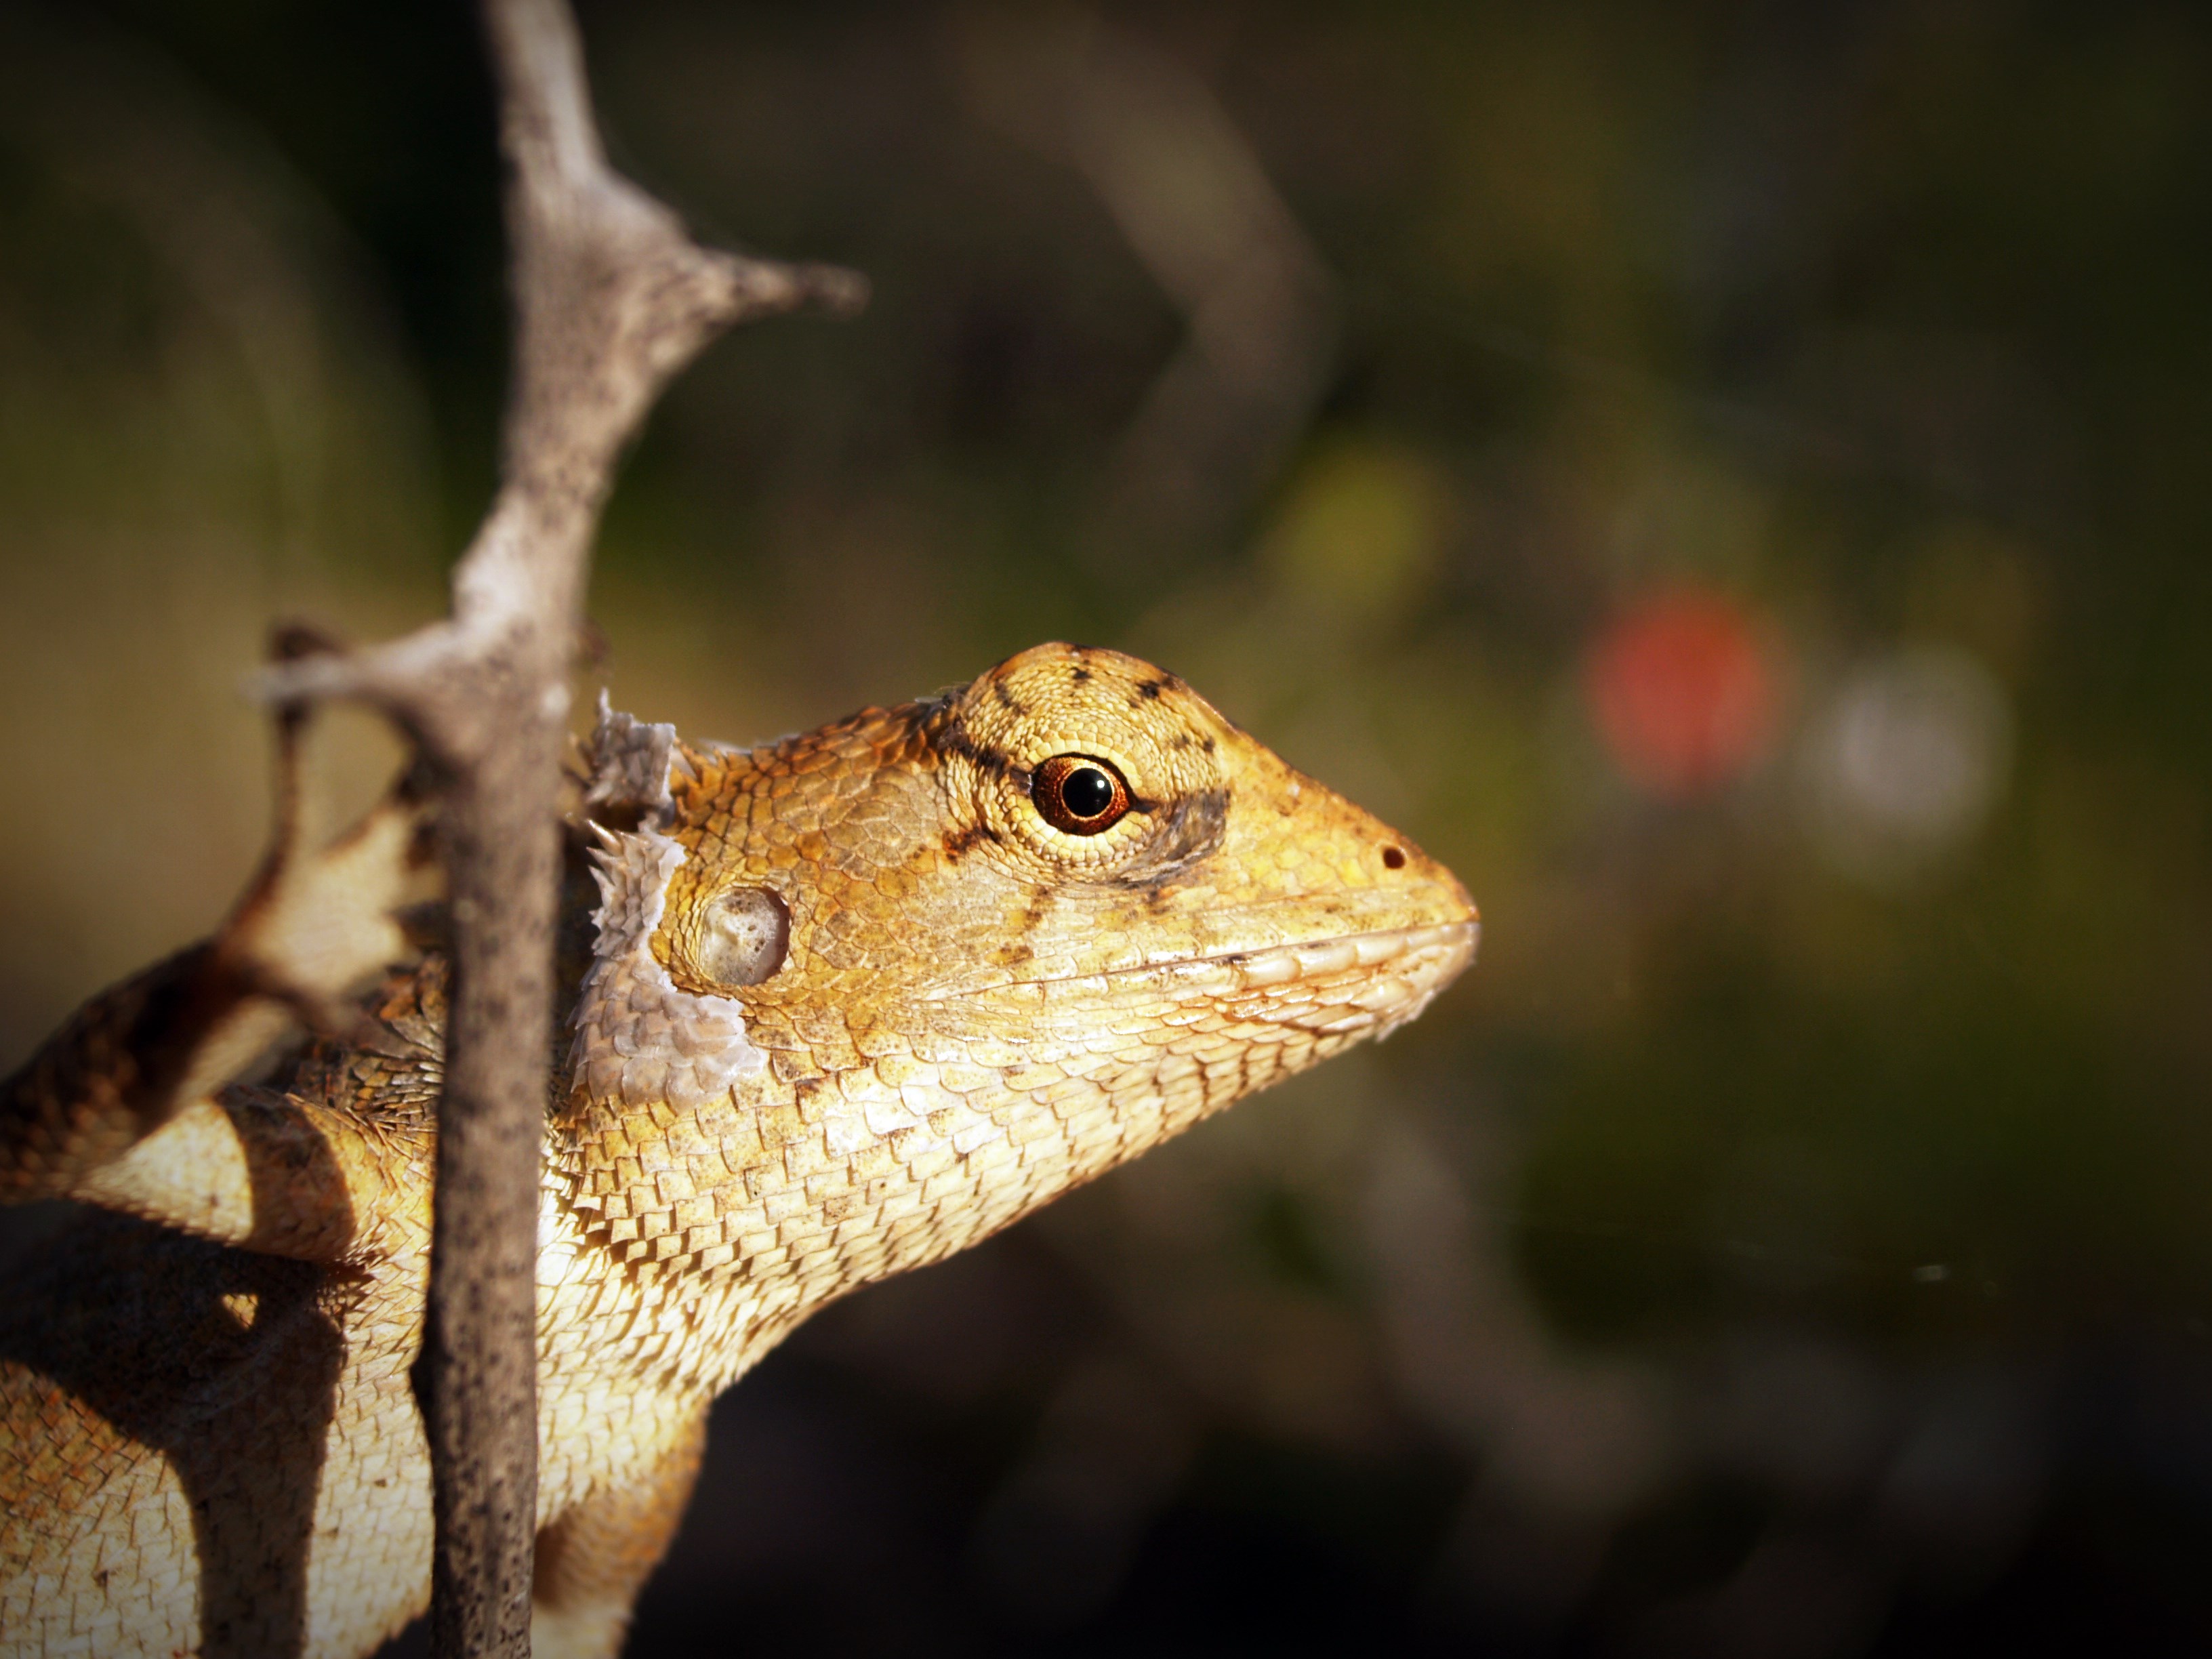
nature, branch, wood, animal, wildlife, wild, tropical, macro, reptile, fauna, side view, lizard, tree branch, gecko, close up, outdoors, eye, vertebrate, scales, macro photography, scaled reptile, public domain images